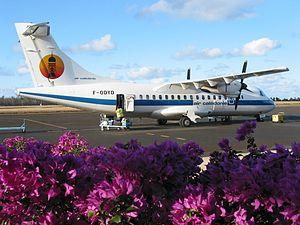
ATR-42 d'Air Calédonie (F-ODYD), au chargement à l'aérodrôme provincial de Moue Iles Des Pins.
Les réseaux de transport en Nouvelle-Calédonie sont soumis à un certain nombre de contraintes géographiques : l'insularité, le climat, l'éloignement de la Métropole, l'aspect relativement étendu de l'île principale ou encore la présence sur pratiquement toute la longueur de cette dernière de la Chaîne centrale. S'y ajoute l'absence d'alternative à la route dans les transports intérieurs, à l'exception des liaisons maritimes inter-îles ou d'un circuit aérien domestique encore limité.